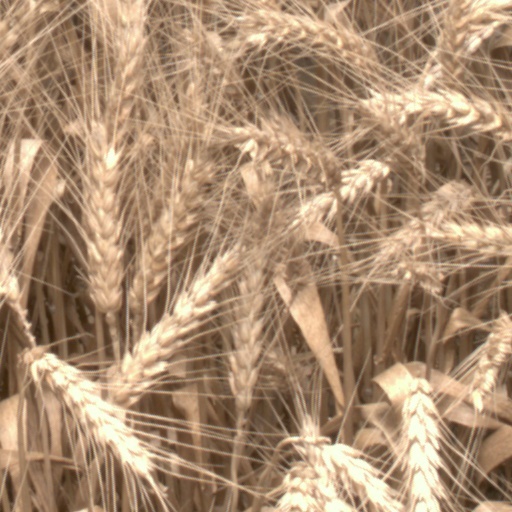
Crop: wheat